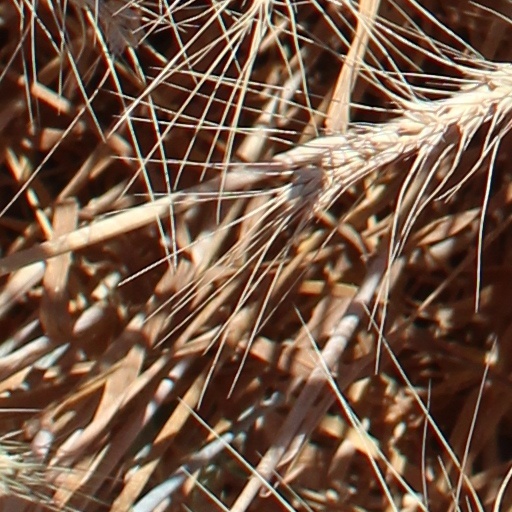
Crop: wheat